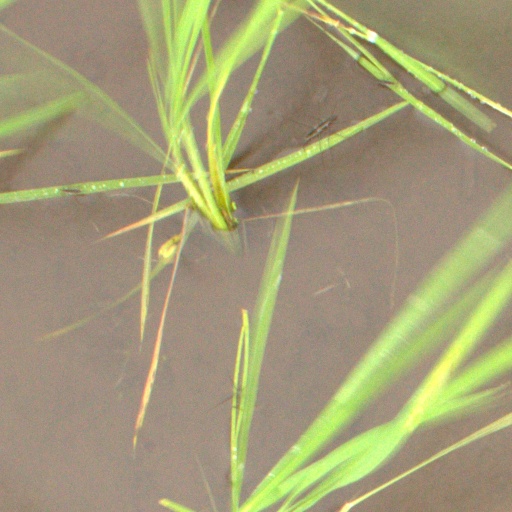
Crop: rice